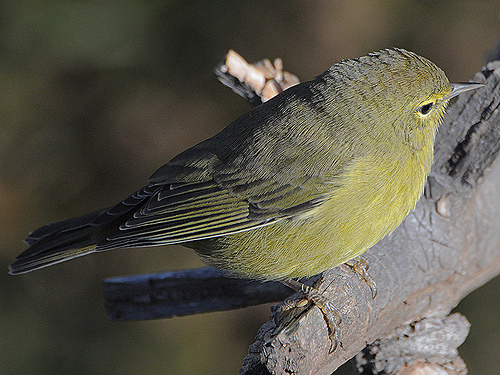
a yellow and gray breasted bird with bluish gray back, and pointed black bill.
the bird has a black eyering and a small black bill.
this bird is covered in grey and green feathers and has a yellow eye ring.
this small bird has gray and yellow feathers and a short, pointed bill.
the bird has a yellow side and breast color with its back covered in greyish yellow feathers.
this small bird has a yellow eye ring, along with grey and yellow feathers along its back and nape, and dark green secondaries.
this petite bird has a small gray beak and is entirely yellow with a touch of gray mixed in.
a green chested bird with a tiny beak rest.
this bird has a green crown, green primaries, and a green belly.
this little yellow bird has a thin, sharp bill and a bright yellow eyering.
Species: Orange Crowned Warbler